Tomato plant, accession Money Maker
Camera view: tilt-top (135 deg); turntable rotation: 180 degrees
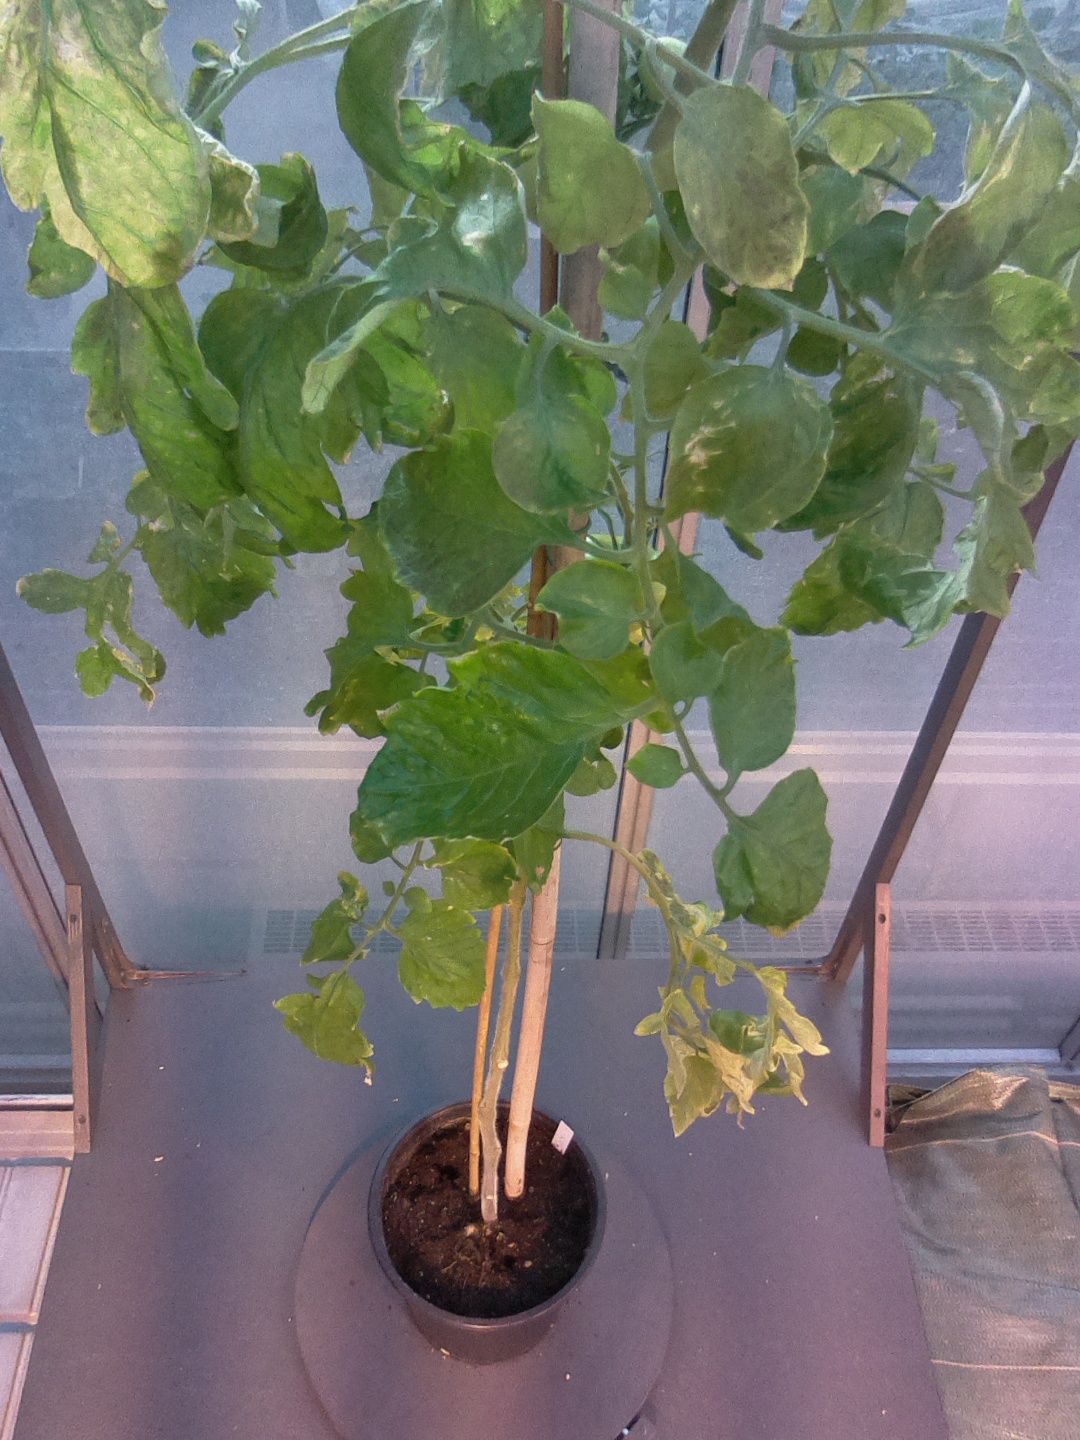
BBCH growth stage 79: 90% -100% of final fruit size